NGC 5829

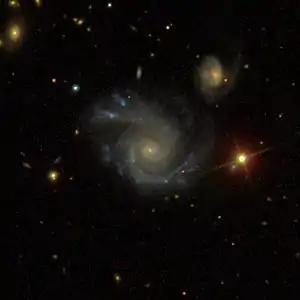
NGC 5829 by SDSS

NGC 5829 is a spiral galaxy located in the constellation Boötes. It is 281 million light-years away from Earth and was discovered by astronomer, Edouard Stephan in May 1882.